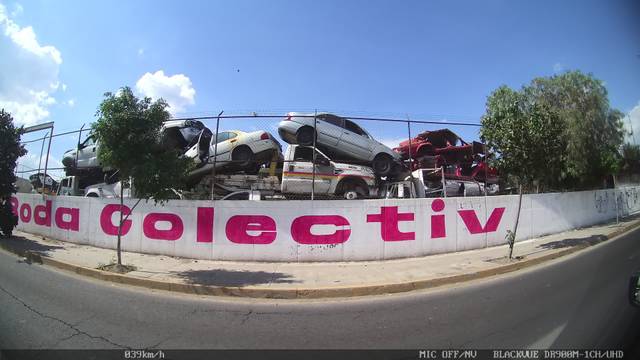
Region: Mexico
Coordinates: 19.417, -99.003